Sky position (RA, Dec in degrees): 349.842, 0.1106
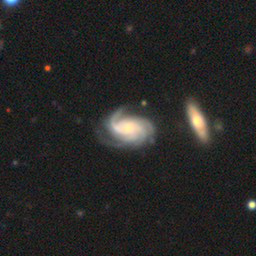
Galaxy morphology: Unbarred Loose Spiral Galaxies